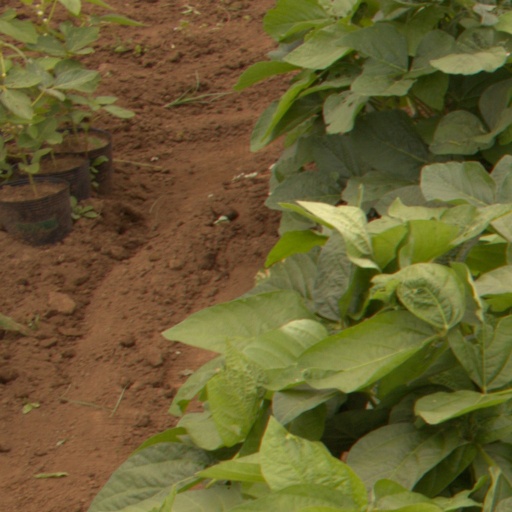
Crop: soybean